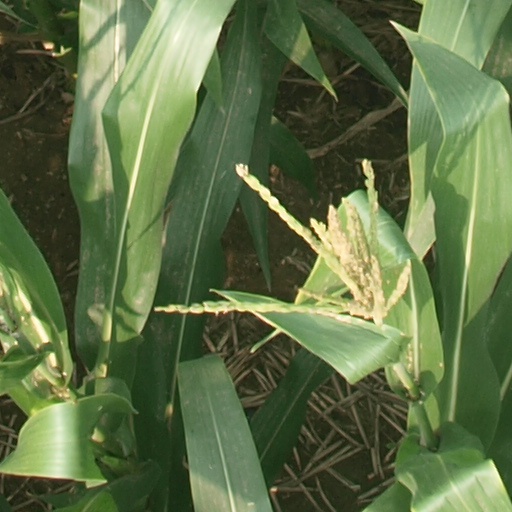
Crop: maize; corn